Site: brandenburg
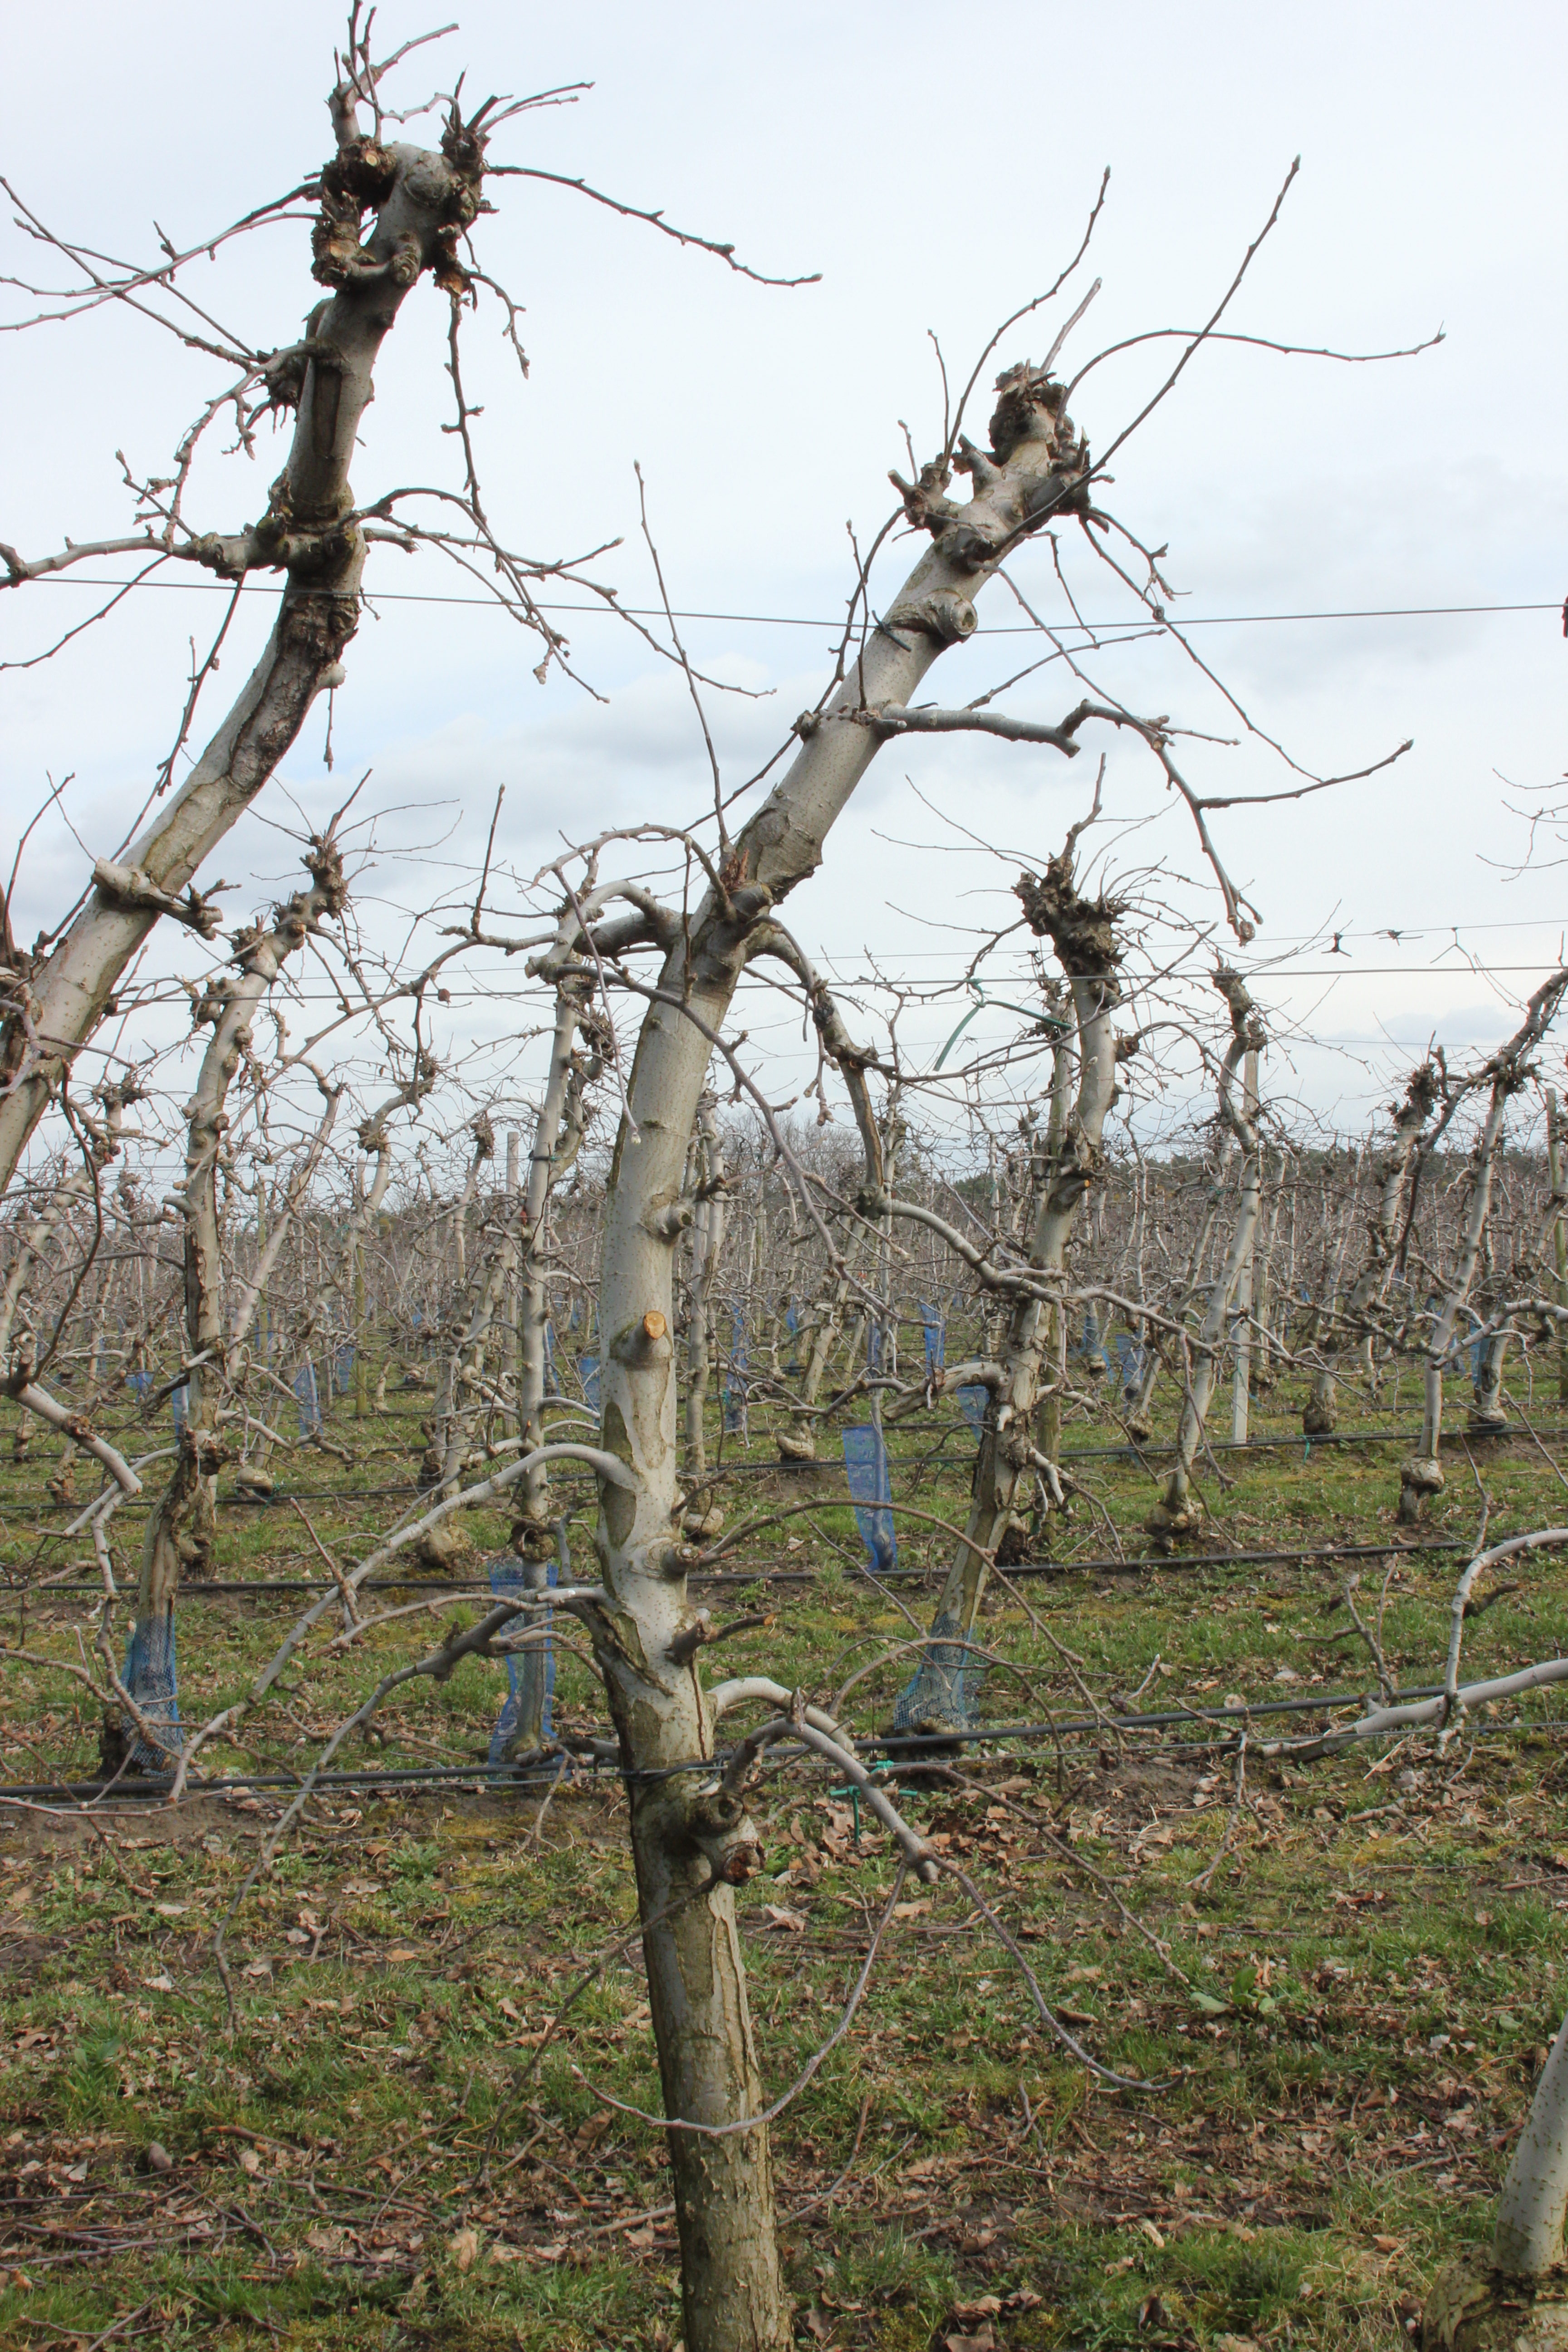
Growth stage (BBCH 01): Bud development